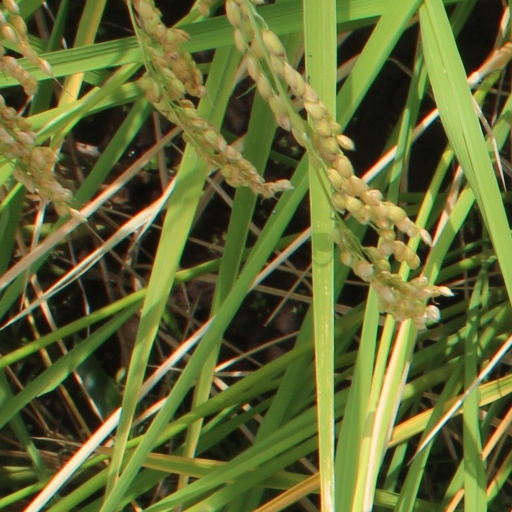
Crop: rice